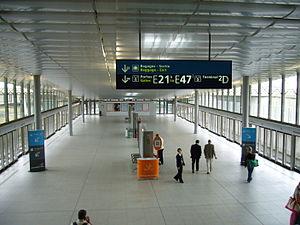
Val LISA à l'aéroport CDG.
CDGVAL est un métro automatique de type VAL assurant un système de navettes gratuites, internes à l'aéroport de Paris-Charles-de-Gaulle, situé en France à vingt-cinq kilomètres au nord-est de Paris. Les deux lignes en service depuis 2007 remplacent plusieurs lignes de bus de la plate-forme aéroportuaire, et empruntent pour l'essentiel l'infrastructure d'un projet avorté et coûteux de transport hectométrique de type SK. Les deux lignes transportent dix millions de voyageurs par an. Elles apportent un important gain de temps aux passagers de Roissy ainsi qu'aux salariés de la plateforme aéroportuaire. Le CDGVAL est exploité et maintenu par Transdev pour le compte de Paris Aéroport.
L'aéroport de Paris-Charles-de-Gaulle, communément appelé « aéroport de Roissy-Charles-de-Gaulle » ou « aéroport de Roissy », est un aéroport international situé à Roissy-en-France, 23 km au nord-est de Paris. Il est le premier aéroport en France par son importance, la deuxième plus importante plate-forme de correspondance aéroportuaire d'Europe et le dixième aéroport mondial en 2018 pour le trafic passagers avec 72,2 millions de passagers.
Satellite S3 est une station de la seconde ligne de métro automatique CDGVAL, appelée aussi LISA dans l'aéroport Roissy-Charles-de-Gaulle.